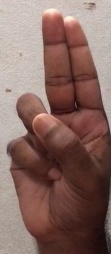
ASL sign: U